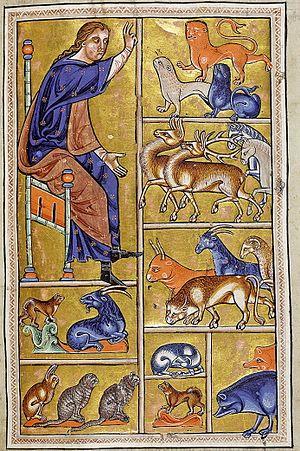
En littérature, un bestiaire désigne un manuscrit du Moyen Âge regroupant des fables et des moralités sur les « bêtes », animaux réels ou imaginaires. Par extension, on appelle bestiaire une œuvre consacrée aux bêtes. Par métonymie, le bestiaire d'un auteur ou d'un ensemble d'œuvres désigne les animaux mentionnés par l'auteur ou dans ces œuvres.
La littérature anglo-normande est une littérature composée dans la langue anglo-normande qui s’est développée au cours de la période allant de 1066 à 1204 lorsque le duc de Normandie était également roi d'Angleterre.